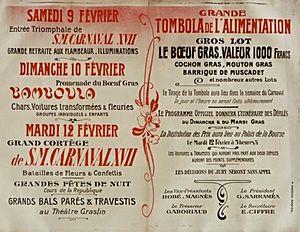
Affiche du Carnaval de Nantes 1907.
Le carnaval de Nantes est le second carnaval de France au regard du nombre de spectateurs. Organisé à Nantes par l'association NEMO depuis 2012, il a lieu généralement chaque année entre la fin mars et le début avril et attirant près de 100 000 spectateurs.
Le Bœuf Gras est une importante figure festive que les bouchers ou garçons bouchers exposent ou – et – font défiler solennellement en musique, généralement au moment du Carnaval. Il peut s'agir d'une représentation sculptée ou bien d'un animal vivant, vrai bœuf ou autre bovin de nature placide.